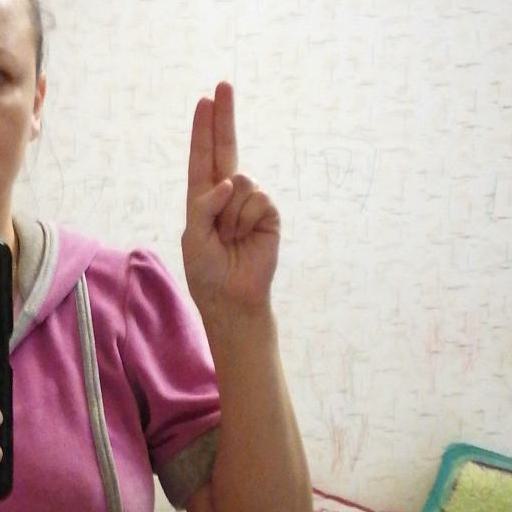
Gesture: two_up